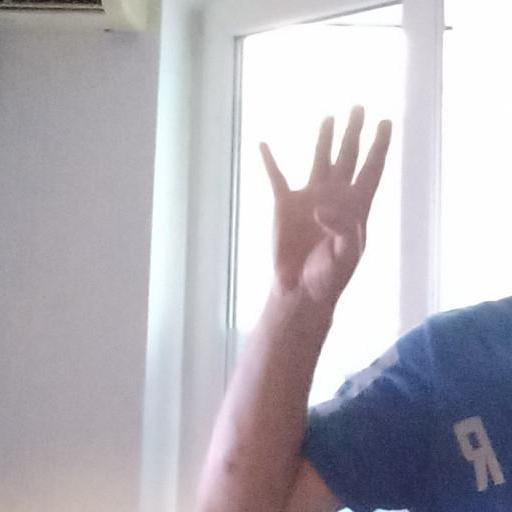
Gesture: four